Helena Blavatsky

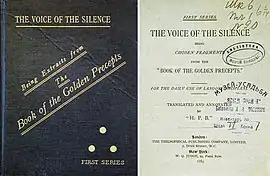
The book "The Voice of the Silence" presented by Blavatsky to Leo Tolstoy

She appointed Besant to be the new head of the Blavatsky Lodge, and in July 1890 inaugurated the new European headquarters of the Theosophical Society in Besant's house. There, she authored a book of questions and answers, "The Key to Theosophy". This was followed by "The Voice of the Silence", a short devotional text which she claimed was based on a Senzar text known as "The Book of the Golden Precepts". As with "The Secret Doctrine", most scholars of Buddhism have doubted that this latter text was an authentic Tibetan Buddhist document. She continued to face accusations of fraud; U.S. newspaper "The Sun" published a July 1890 article based on information provided by an ex-member of the Society, Elliott Coues. Blavatsky sued the newspaper for libel, and they publicly retracted their accusations in September 1892.